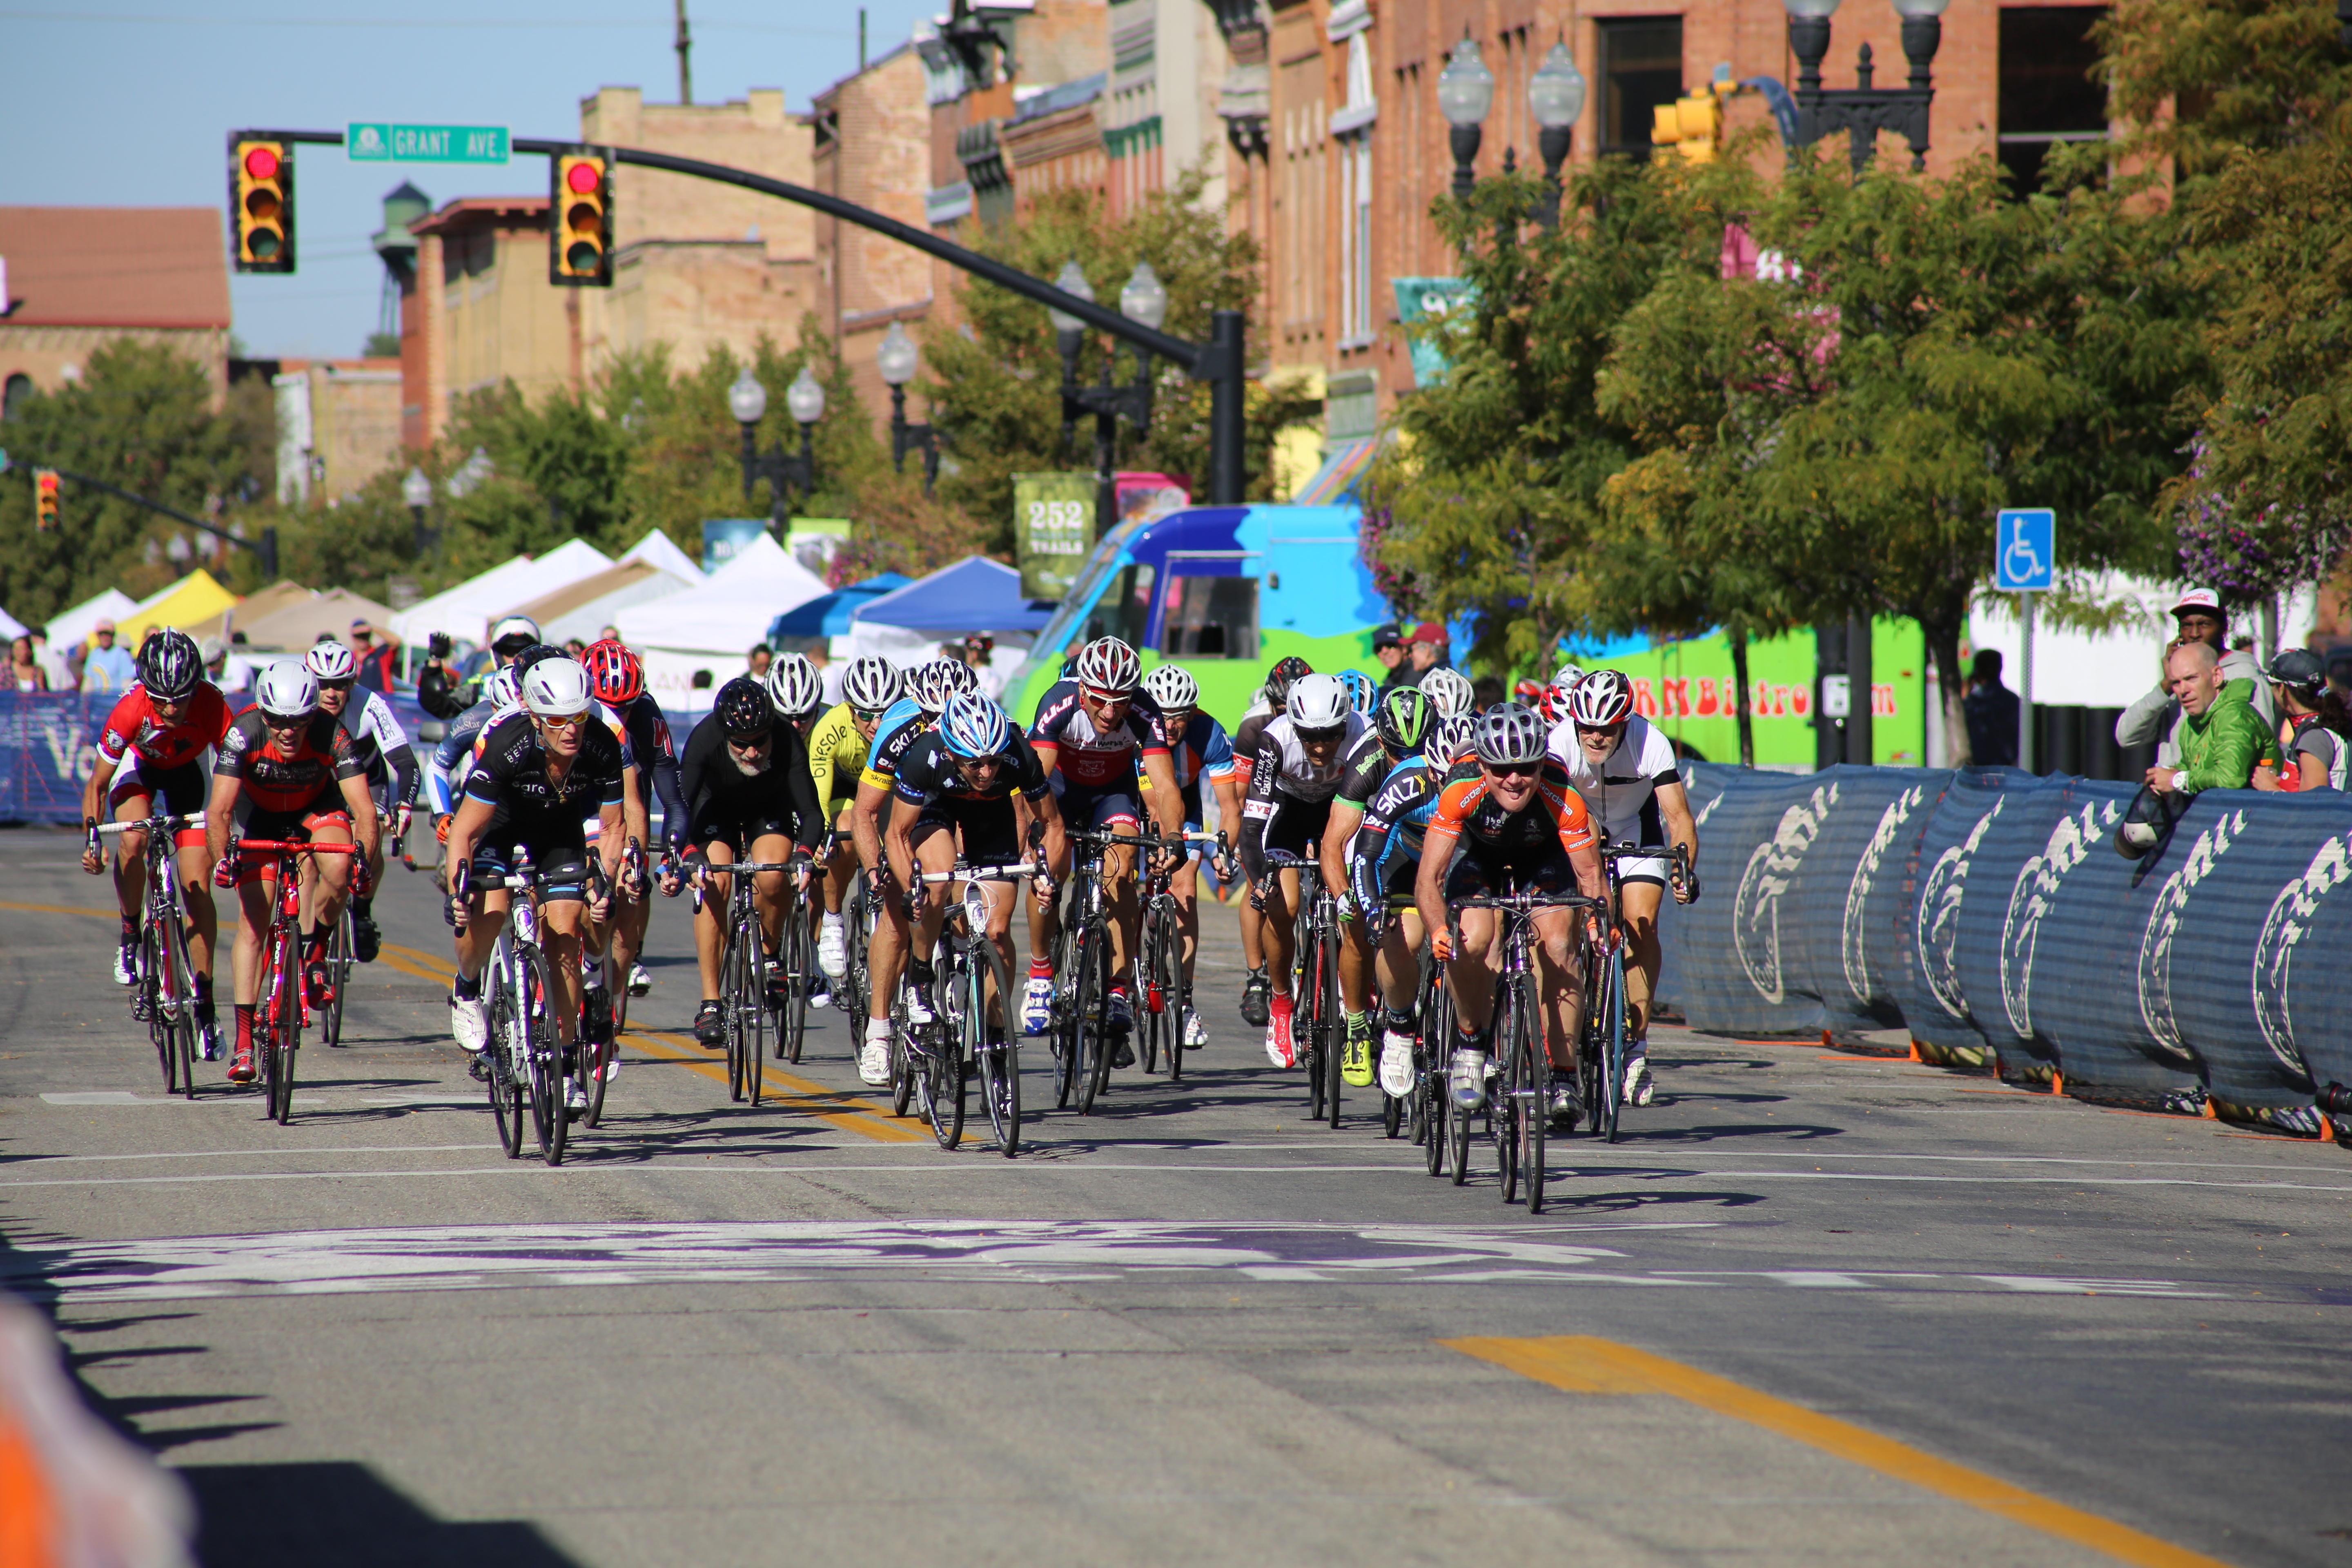
sport, bicycle, bike, cyclist, vehicle, action, sports equipment, bike race, outdoors, cycling, race, competition, sports, racing, event, endurance, road cycling, cycle sport, cyclo cross, bicycle racing, endurance sports, racing bicycle, road bicycle racing, duathlon